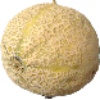
Label: cantaloupe